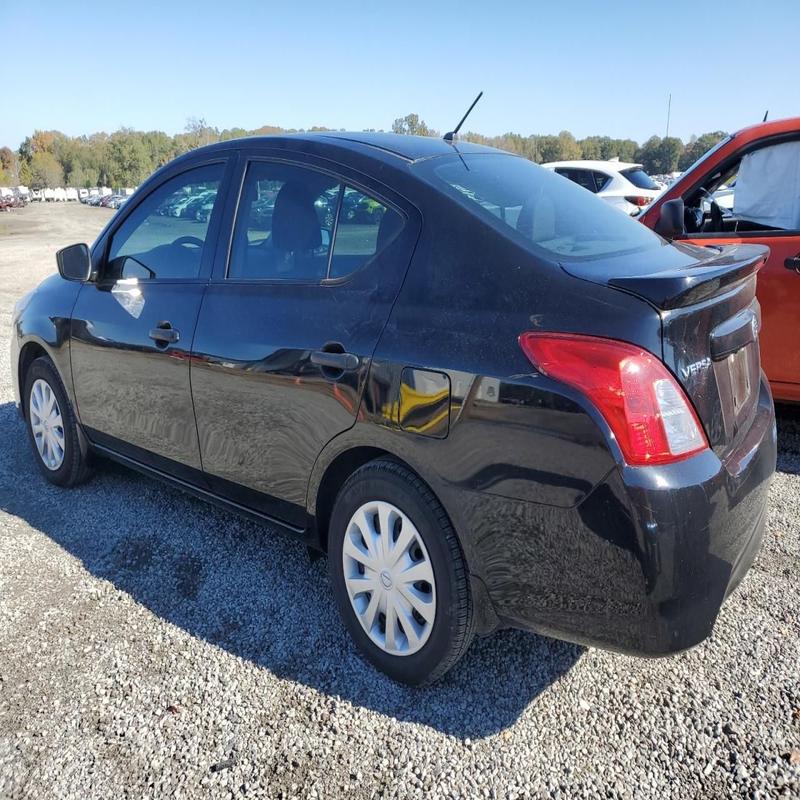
Aucun dommage détecté.
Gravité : aucun